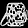
Label: Bag